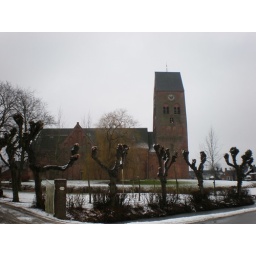
De Hervormde kerk in Stedum, omringd door onlangs gesnoeide knotwilgen. Gerrit van Til. Stedum.